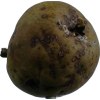
Label: pear